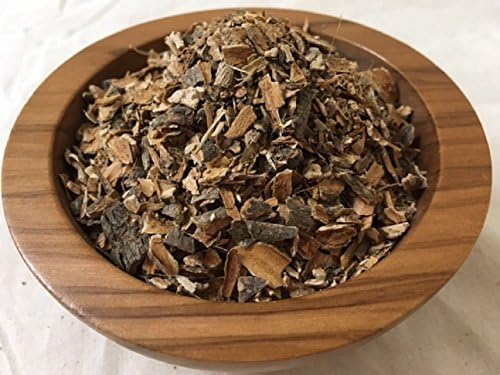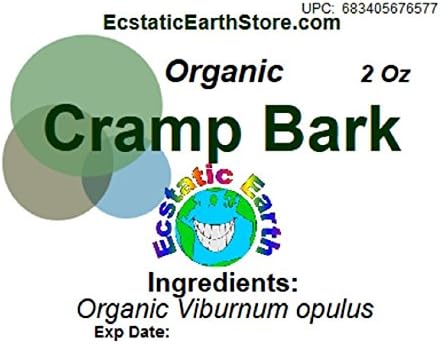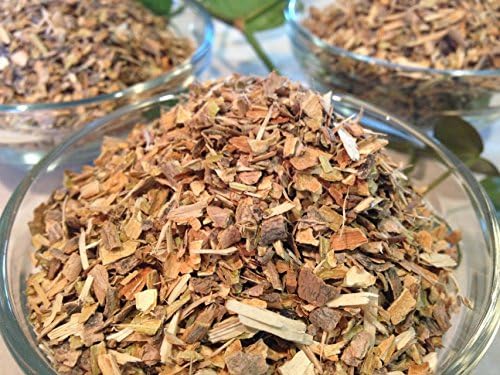
Organic Cramp Bark Dried ~ 2 Ounce Bag ~ Viburnum opulus
Category: Health & Personal Care
Our dried Cramp Bark (Viburnum opulus) is Organic and will arrive in a heat sealed food grade bag. About Ecstatic Earth Ecstatic Earth is a small green friendly company focused on providing our customers with the highest quality organic and/or wild crafted products available! Herbs are carefully weighed and packaged in reclosable bags for easy use and tinctures are cold cured for 6+ weeks to ensure the highest potency!  We generally ship via the U.S. Postal Service and all items are sent with tracking information (this information will be sent via e-mail by amazon.com on the date of shipment).   ** BUYER BEWARE ** The information above only applies to your purchase when you buy from Ecstatic Earth. Any alternative sellers are NOT selling the item detailed above and will not provide you with the customer guarantees nor the lifetime support that Ecstatic Earth provides. There are NO authorized resellers of our exclusive products.
Features: Fresh and potent - Perfect for tea's, tincturing and many other uses! | Carefully weighed, packed and sent directly to your door, our herbs are the freshest around. | Comes in a USDA food grade bag, heat sealed for your protection. | Also available in 1 fluid oz, 2 fluid oz, and 4 fluid oz tinctures.